Teddy Cruz

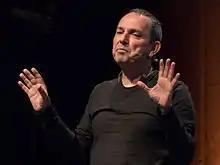
Teddy Cruz at the See-Conference 2015

Teddy Cruz (born 1962 in Guatemala City, Guatemala) is an American architect, urbanist, Professor in Architecture and Urbanism in the Visual Arts Department at the University of California, San Diego. Cruz studied at Rafael Landivar University in Guatemala City, Guatemala, but moved to the United States at the age of 20, continuing his education at California State Polytechnic University, San Luis Obispo, and the Harvard Graduate School of Design in Cambridge, Massachusetts.